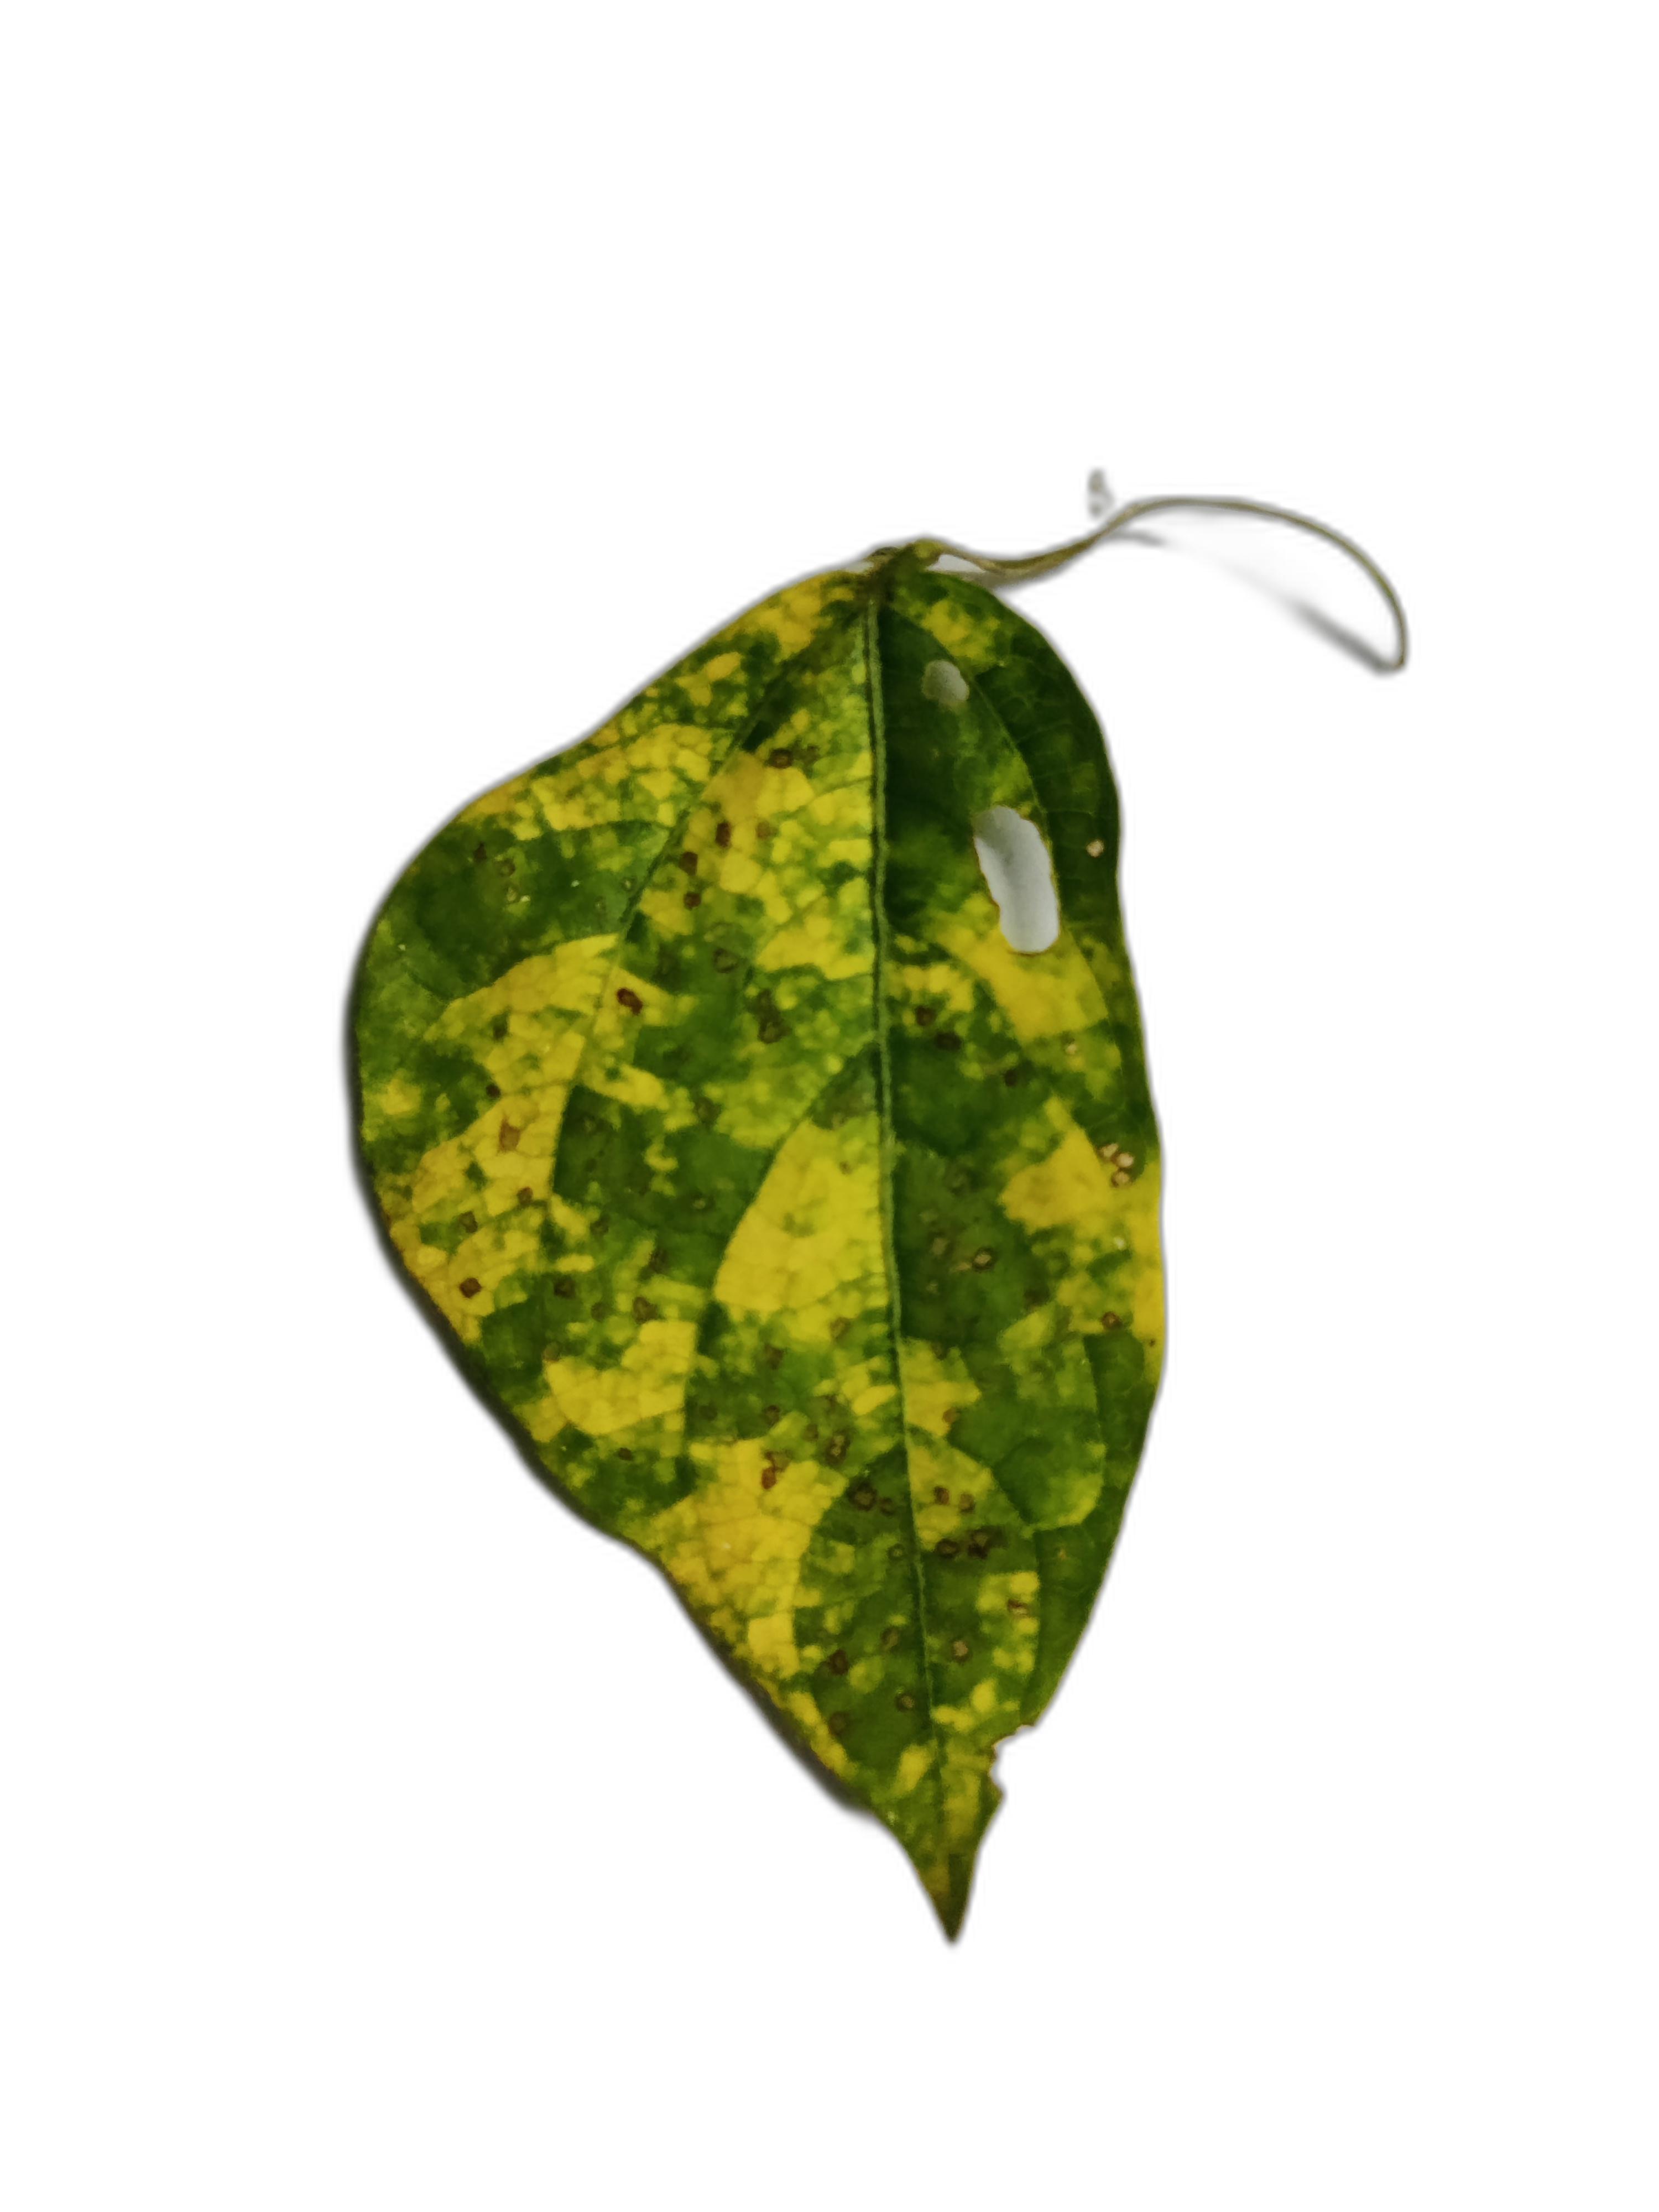
Label: Yellow Mosaic